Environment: real
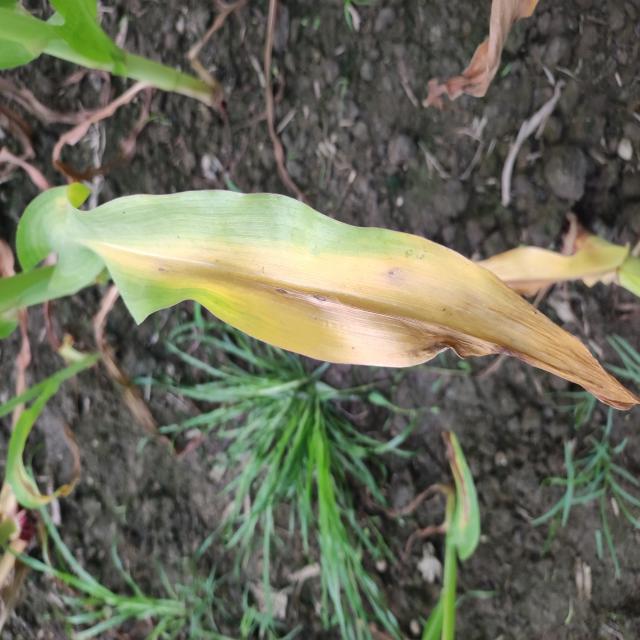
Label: nitrogen_deficiency